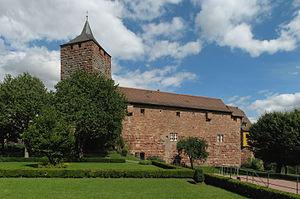
Rothenfels est une ville allemande située en Bavière, dans l'arrondissement de Main-Spessart.